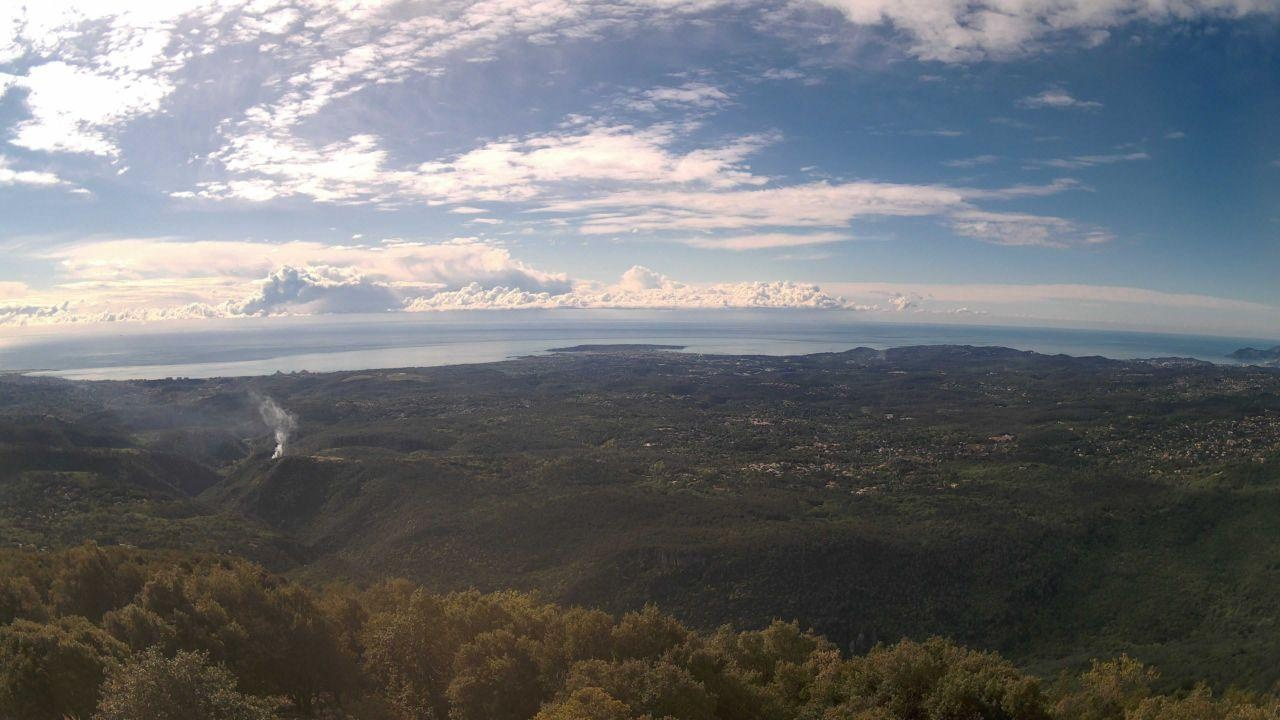
Fire: no
Smoke: yes